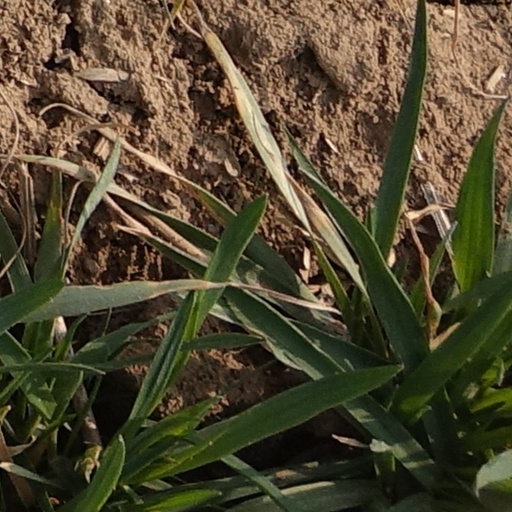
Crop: wheat